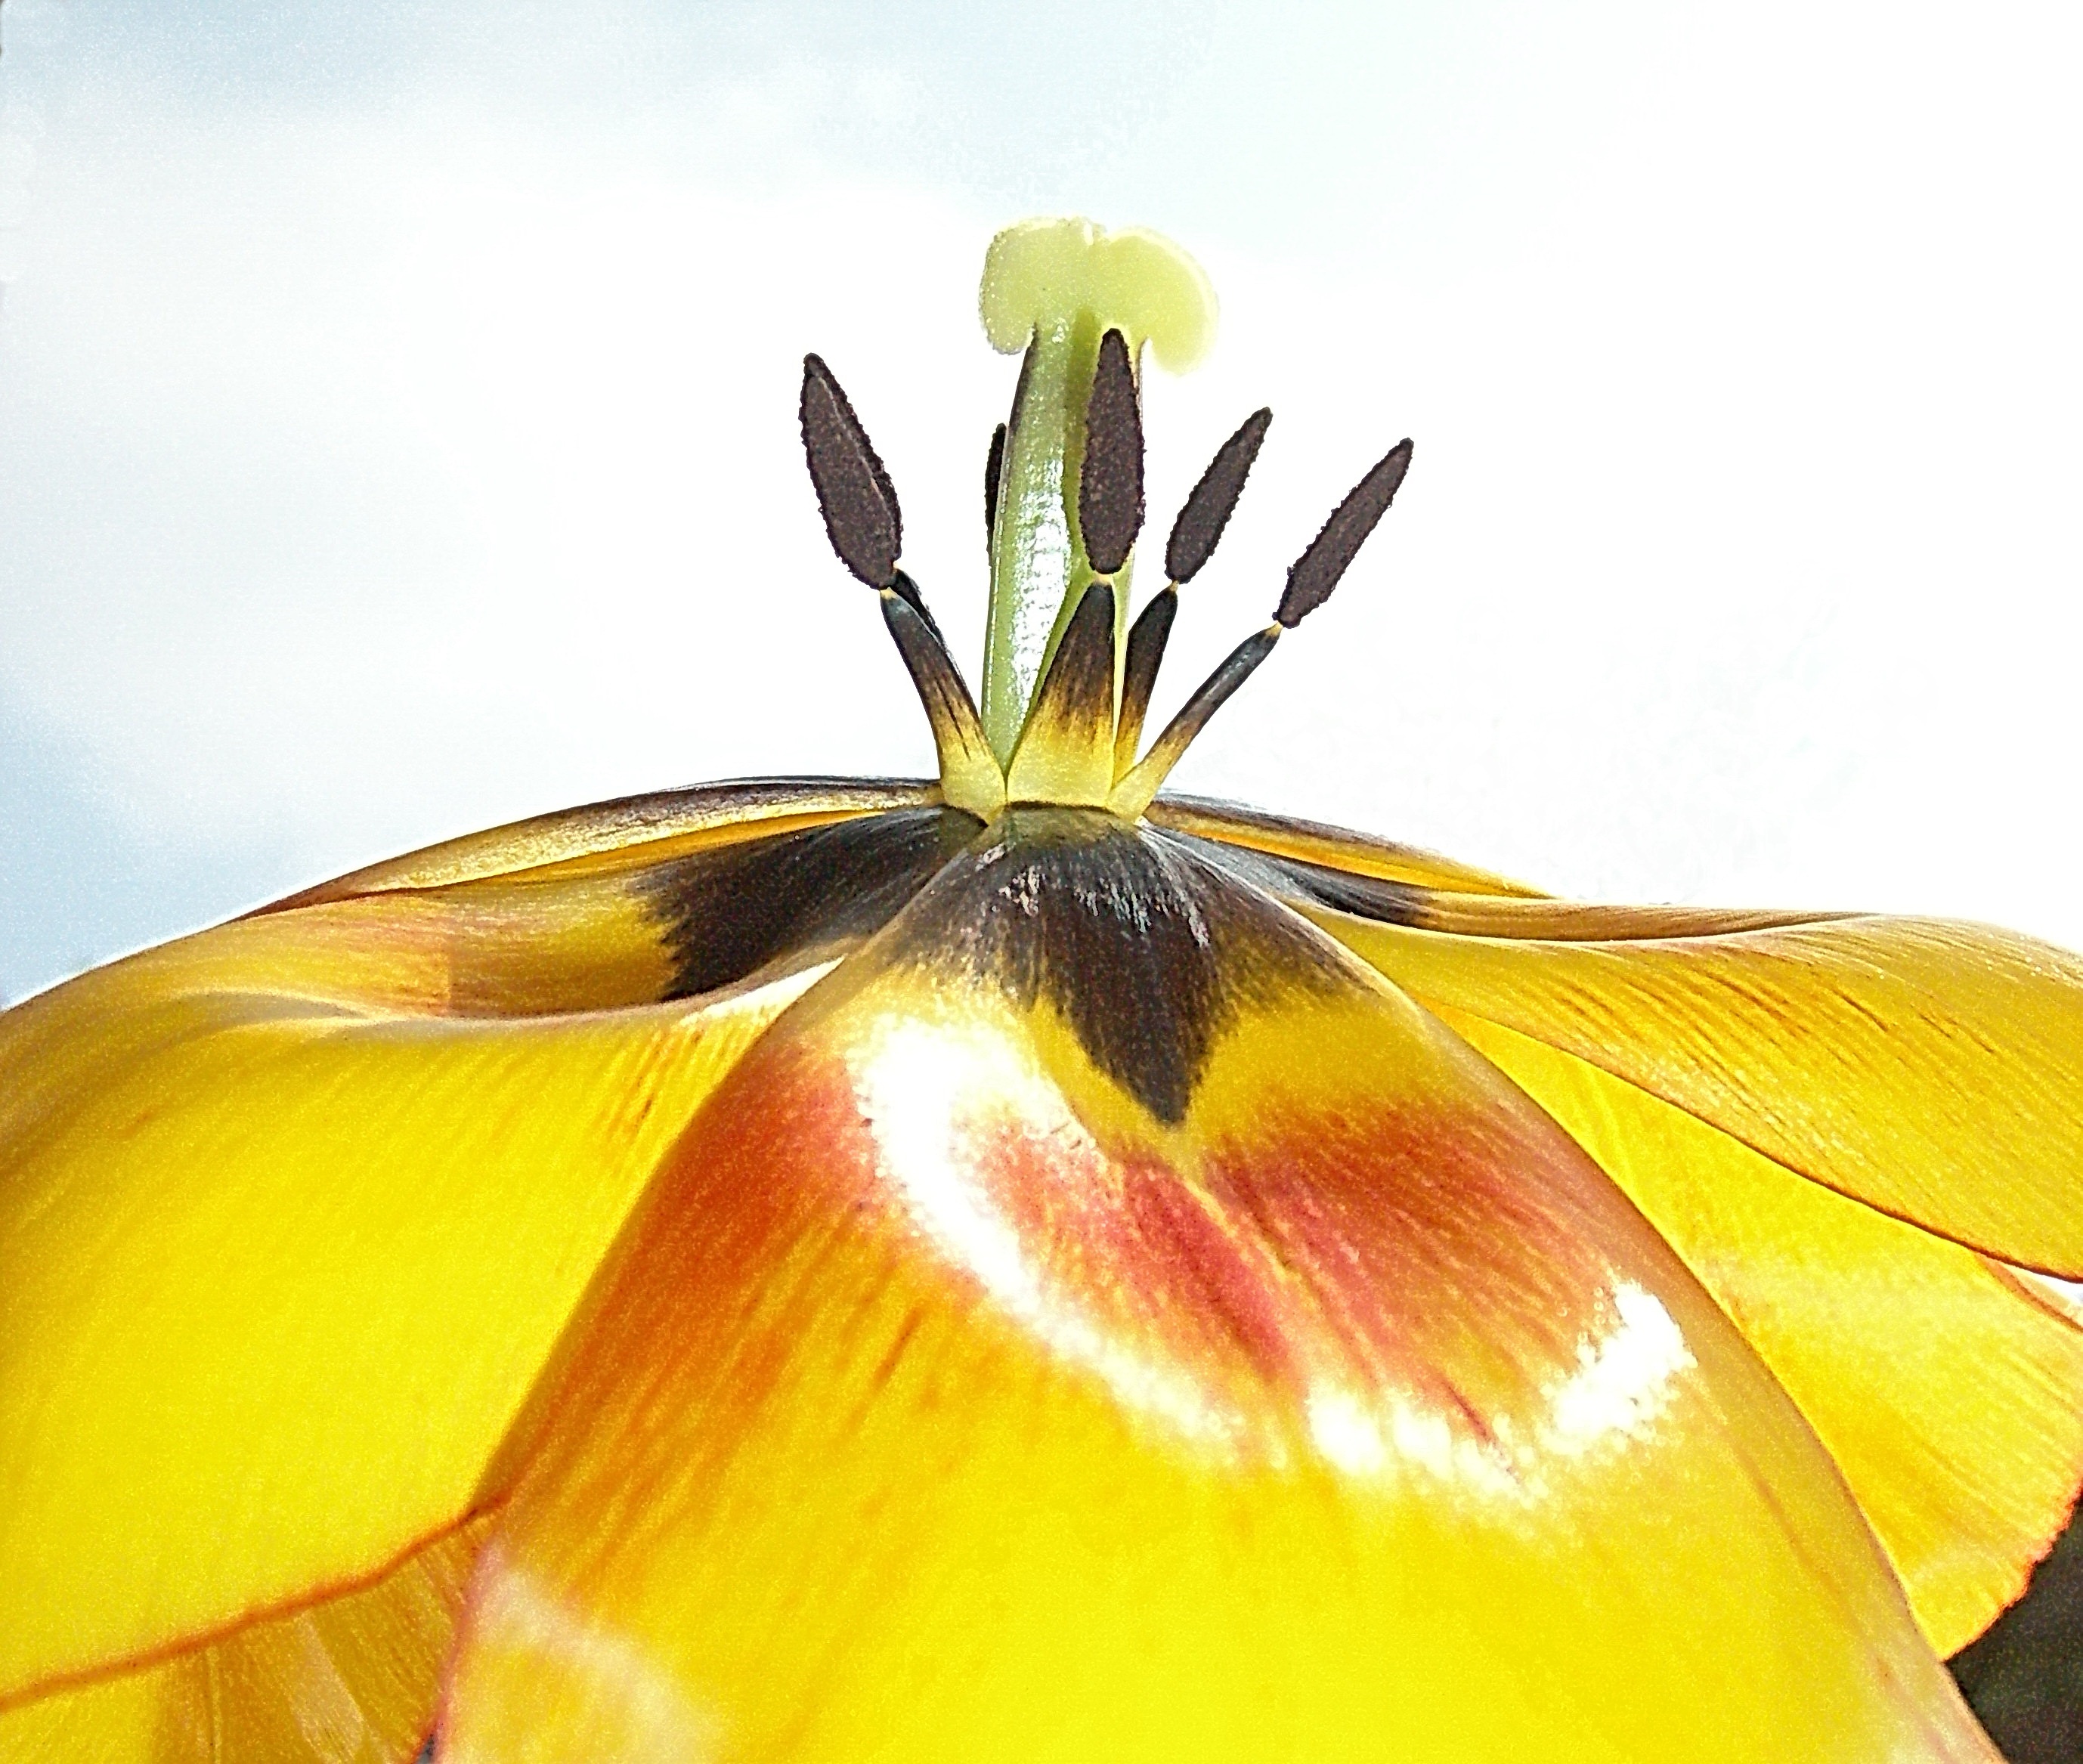
plant, leaf, flower, petal, tulip, spring, insect, macro, butterfly, black, yellow, close, invertebrate, close up, pistil, faded, nectar, stamens, macro photography, blossomed, flowering plant, land plant, moths and butterflies